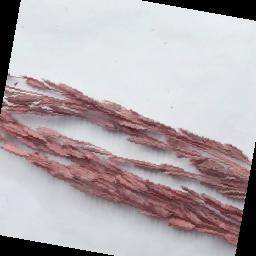
Label: Rice___Neck_Blast